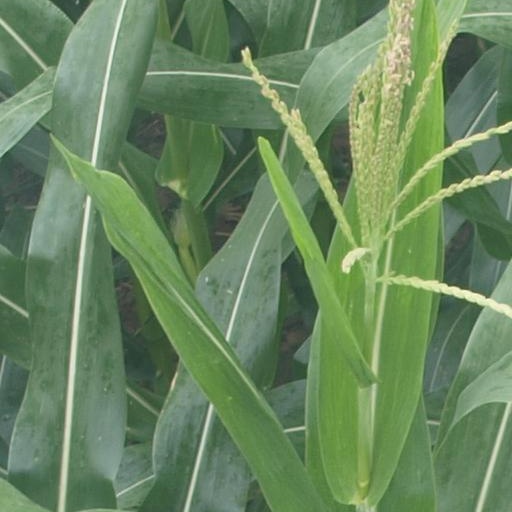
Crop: maize; corn